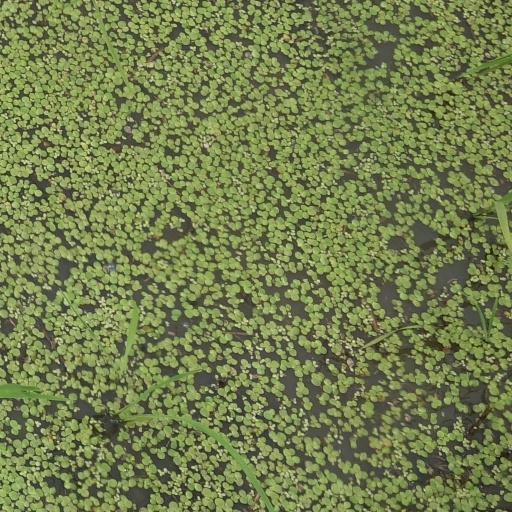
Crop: rice